La Crescenta-Montrose, California

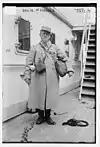
George Le Mesnager c. 1915

In November 1933, wildfires raged through the nearby San Gabriel mountains above the communities of La Crescenta, La Cañada and Montrose. During the last week of December of that year, a series of winter storms pounded the mountainside with of rain. On New Year's Eve, more heavy rains led to sporadic flooding.